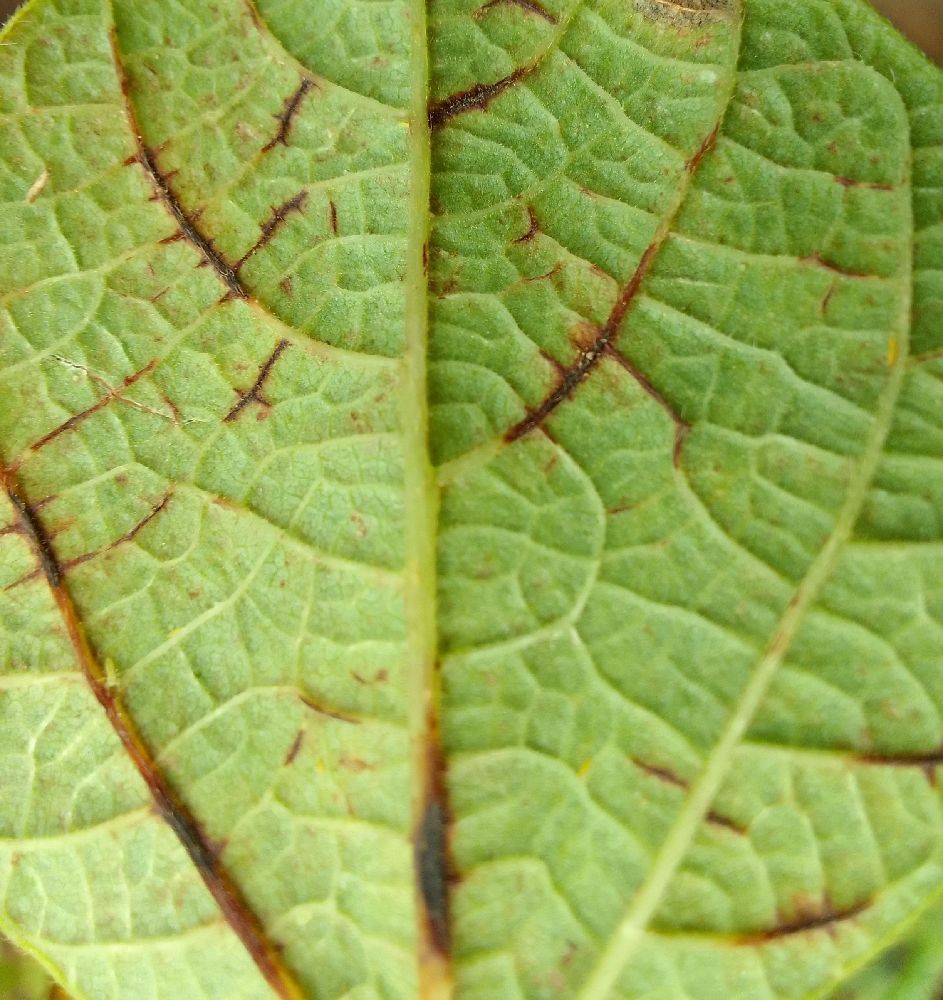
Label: anthracnose